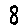
Label: 8